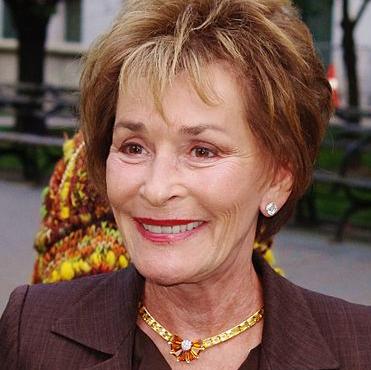
Age: 69